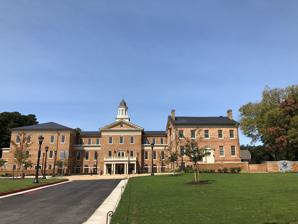
Building: Alumni House (College of William & Mary)
Country: United States of America
Year built: 1862
Alumni house Alumni House, 2020. General information Location Williamsburg, Virginia Country United States of America Construction started 1850s (original) 2018 (reconstruction) Completed 2020 Owner College of William and Mary in Virginia Part of a series on the Campus of the College of William & Mary Historic Campus (College Yard) Wren Building Brafferton President's House Old Campus Alumni House Tucker Hall Blow Hall Ewell Hall Sunken Garden Crim Dell bridge Hearth: Memorial to the Enslaved New Campus Phi Beta Kappa Memorial Hall Earl Gregg Swem Library Muscarelle Museum of Art Alan B. Miller Hall Athletic facilities Zable Stadium Albert–Daly Field Jimmye Laycock Football Center Millie West Tennis Facility McCormack-Nagelsen Tennis Center Plumeri Park Kaplan Arena Other Lake Matoaka Henry C. Wolf Law Library Related Charles M. Robinson Charles Gillette W. A. R. Goodwin Bodleian Plate Williamsburg Bray School Virginia Institute of Marine Science Richard Bland College v t e The Alumni House , formerly known as the Bright House , is a 19th-century building located on the College of William & Mary 's campus in the middle of historic Williamsburg, Virginia . The home was originally situated on a farm called "New Hope" owned by Samuel Bright and his family and at that time on the outskirts of the town. History The Alumni House prior to 2018-2020 renovations. At one time original portions of the house were thought to date back to 1871, but recent research has pushed the date back some years. A watercolor of the campus was discovered, however, which revealed that the Alumni House is probably an antebellum structure. "A long-lost panoramic watercolor of Williamsburg painted by a Union mapmaker, Robert Knox Sneden ," was found and dates from August 1862 after the Battle of Williamsburg during the American Civil War . Some of Sneden’s watercolors have proven to be inaccurate, as may be the case of this watercolor, which was drawn several years later from a sketch Sneden had prepared when on campus in 1862. The Italianate towers in his sketch of the college building are accurate, but Sneden misnamed The Brafferton and the President's House , also on the front campus, apparently confusing them with the front buildings at the Governor's Palace . At the far right of the Sneden watercolor is possibly the Bright House. On the two-story building Sneden drew a cupola in the Italianate style then in vogue (as in the 1859 version of William & Mary's main college building), but the cupola might indeed have been an embellishment. If the home depicted is the Bright House then the building was probably built sometime in the 1850s. The Alumni House would be one of only several buildings on the College's campus to have witnessed, first-hand, a Civil War battle in Williamsburg. During the house’s existence, it has been home to the William & Mary Kappa Alpha Order fraternity from 1925-1943. The College purchased the home in 1946 and until the late 1960s was the home to some faculty members. By that time the building's interior was converted into apartments. The Bright House became the Alumni House in 1972 after the Society of the Alumni, (now the W&M Alumni Association) embarked on a campaign to raise funds for renovations. Despite the modifications, the house's exterior still retains a mid-19th century identity. The Alumni House was expanded and renovated with celebrations marking the new facility held on Homecoming on Oct. 25, 1997. Construction began in 2018 and concluded in 2020 on a major addition to Alumni House that added 35,000 square feet to the building's nearly 20,000 square feet. The new facility, however, retains and preserved the character of the 19th-century home. There is a new entrance and reception area, event space to accommodate up to 800 people, a lounge and business center and outdoor modifications such as a new terrace, enclosing garden area and plaza. The new construction left the original structure in place, treating the original house as the northern wing of the completed building. The House is sometimes used to host meetings pertaining to public interest. James City County , York County and the City of Williamsburg have utilized the building. Currently directly outside, facing Zable Stadium , is the Elizabeth and T.C. Clarke Memorial Plaza, which is paved with hundreds of engraved bricks that commemorate special people, times and places in William & Mary history. The Plaza can seat 250 people for catered events. See also National Shrine of Our Lady of Walsingham , adjacent Catholic shrine List of College of William & Mary alumni References